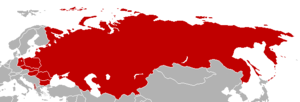
Kommunisme / Stater ledet af deres respektive kommunistpartier
Warszawapagten (1955-1991)
I politiske og sociale videnskaber er kommunisme en social, politisk og økonomisk ideologi og bevægelse, hvis endelige mål er etableringen af det kommunistiske samfund, som er en socioøkonomisk orden struktureret med fælles ejerskab til produktionsmidlerne, fravær af sociale klasser, penge, og staten.